Buckskin Mountains (Arizona)

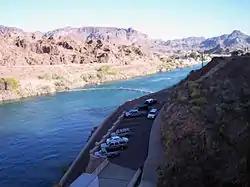
Extreme west & southwest terminus of the Buckskin Mountains at the Colorado River and Parker Dam. (view south) The long "ridgeline peak" is Castle Rock.

The southeast section of the Buckskin Mountains are part of a three-mountain range thrust-faulted system, with the Harcuvar and Harquahala Mountains. The highest peak in the section is Battleship Peak, , at the southwest end, and directly northeast of Bouse in the Ranegras Plain, and the Bouse Wash Drainage.